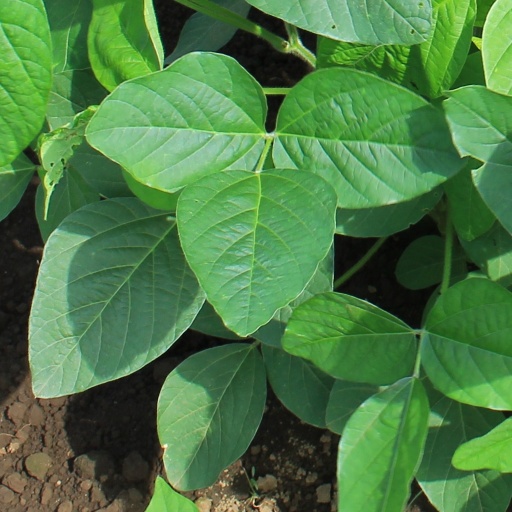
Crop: soybean